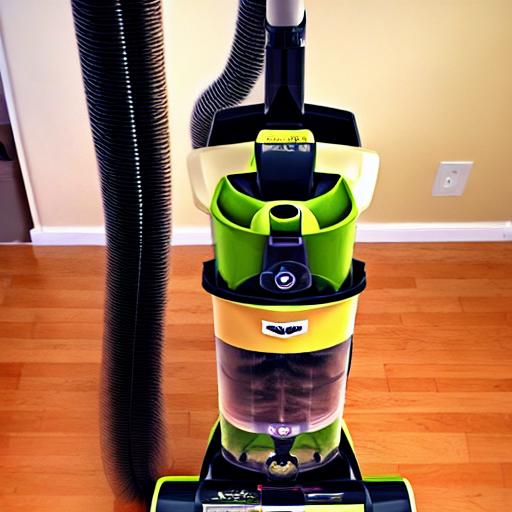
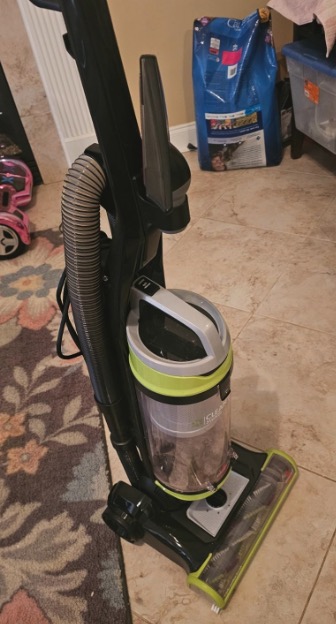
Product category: items_vacuum
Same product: no